Wah Mee massacre

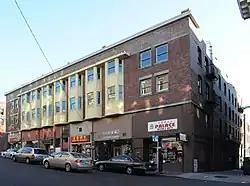
S King St frontage of Louisa Hotel (2009); Maynard Alley is on the right side of the photograph.

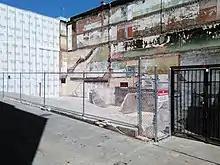
Louisa Hotel Building, Wah Mee club basement exposed on Maynard Alley during renovation (2015). This is a rare view and possibly the last image of the actual crime scene.

The Louisa Hotel was built in 1909. Paul Woo purchased the building in 1963 for . Both before and after that purchase, it functioned as a single room occupancy hotel (SRO) with street-level spaces for shops and restaurants until 1970, when tightened building codes led to the closure of the SRO portion.